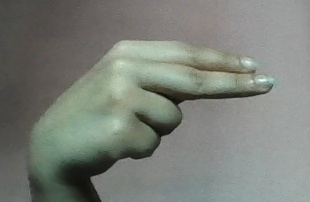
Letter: ain